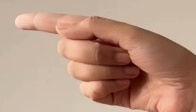
ASL sign: G